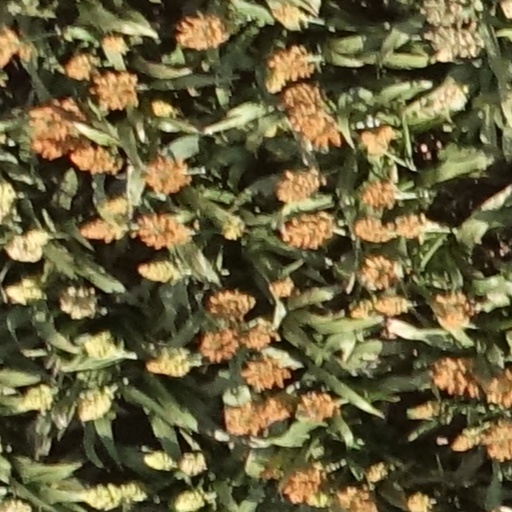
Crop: sorghum